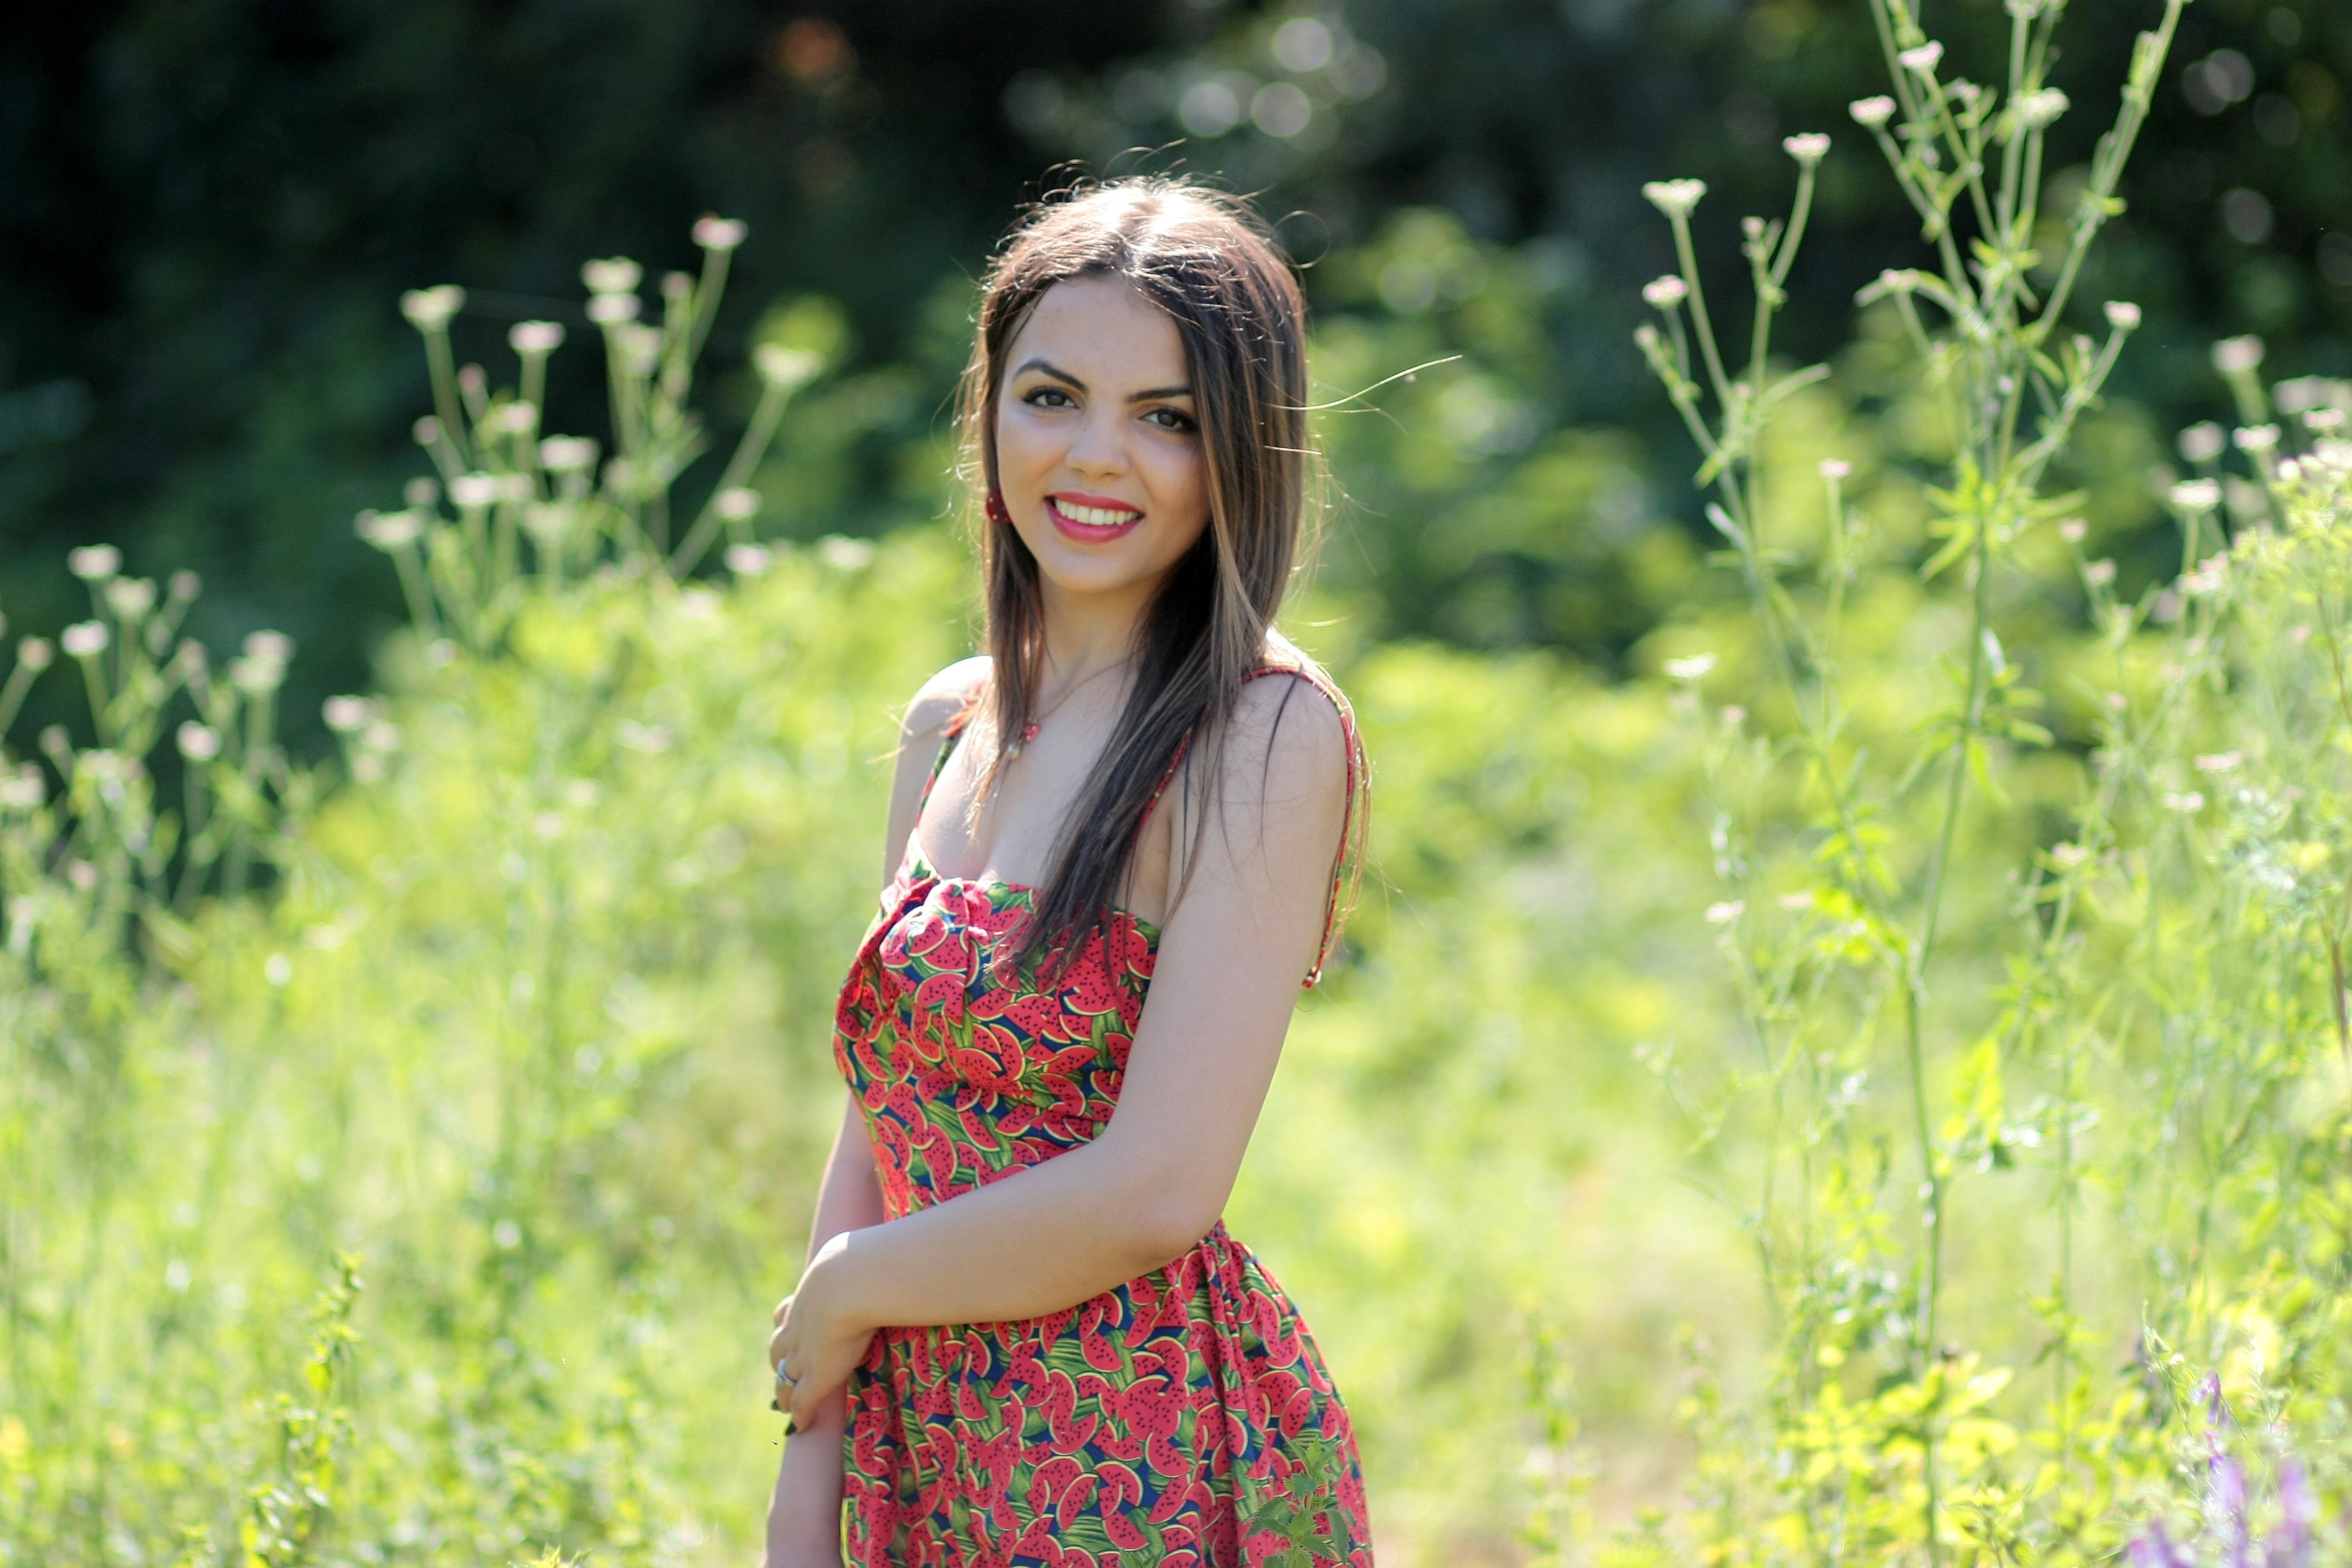
nature, girl, woman, lawn, photography, meadow, flower, summer, model, spring, autumn, fashion, smile, dress, vegetation, beauty, abdomen, photo shoot, portrait photography